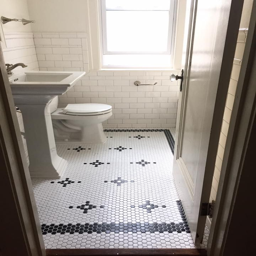
bathroom remodel in our bungalow complete !